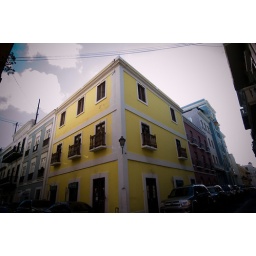
across the street is the building in yellow